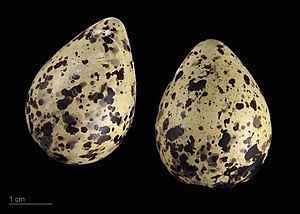
Odinshane
Odinshane er en vadefugl, der forår og efterår er en sjælden trækgæst fra det nordlige Skandinavien på vej til overvintring i den Persiske Bugt og ud for den Arabiske Halvø i den nordlige del af det Indiske Ocean.